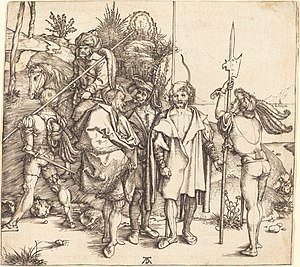
Kongens Fald / Udgaver og afledte værker
Albrecht Dürer, De fem landsknægte og den tyrkiske rytter, kobberstik, National Gallery of Art. Illustration i 8. udgave i kapitlet Drømmeren.[12]
Kongens Fald er en modernistisk og tilsyneladende historisk roman af Johannes V. Jensen. Romanen handler om Mikkel Thøgersens liv, som forløber parallelt med kong Christian 2.